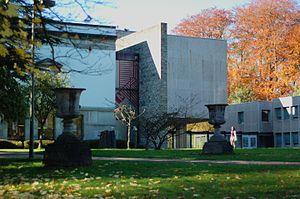
Une photographie du Musée royal de Mariemont.